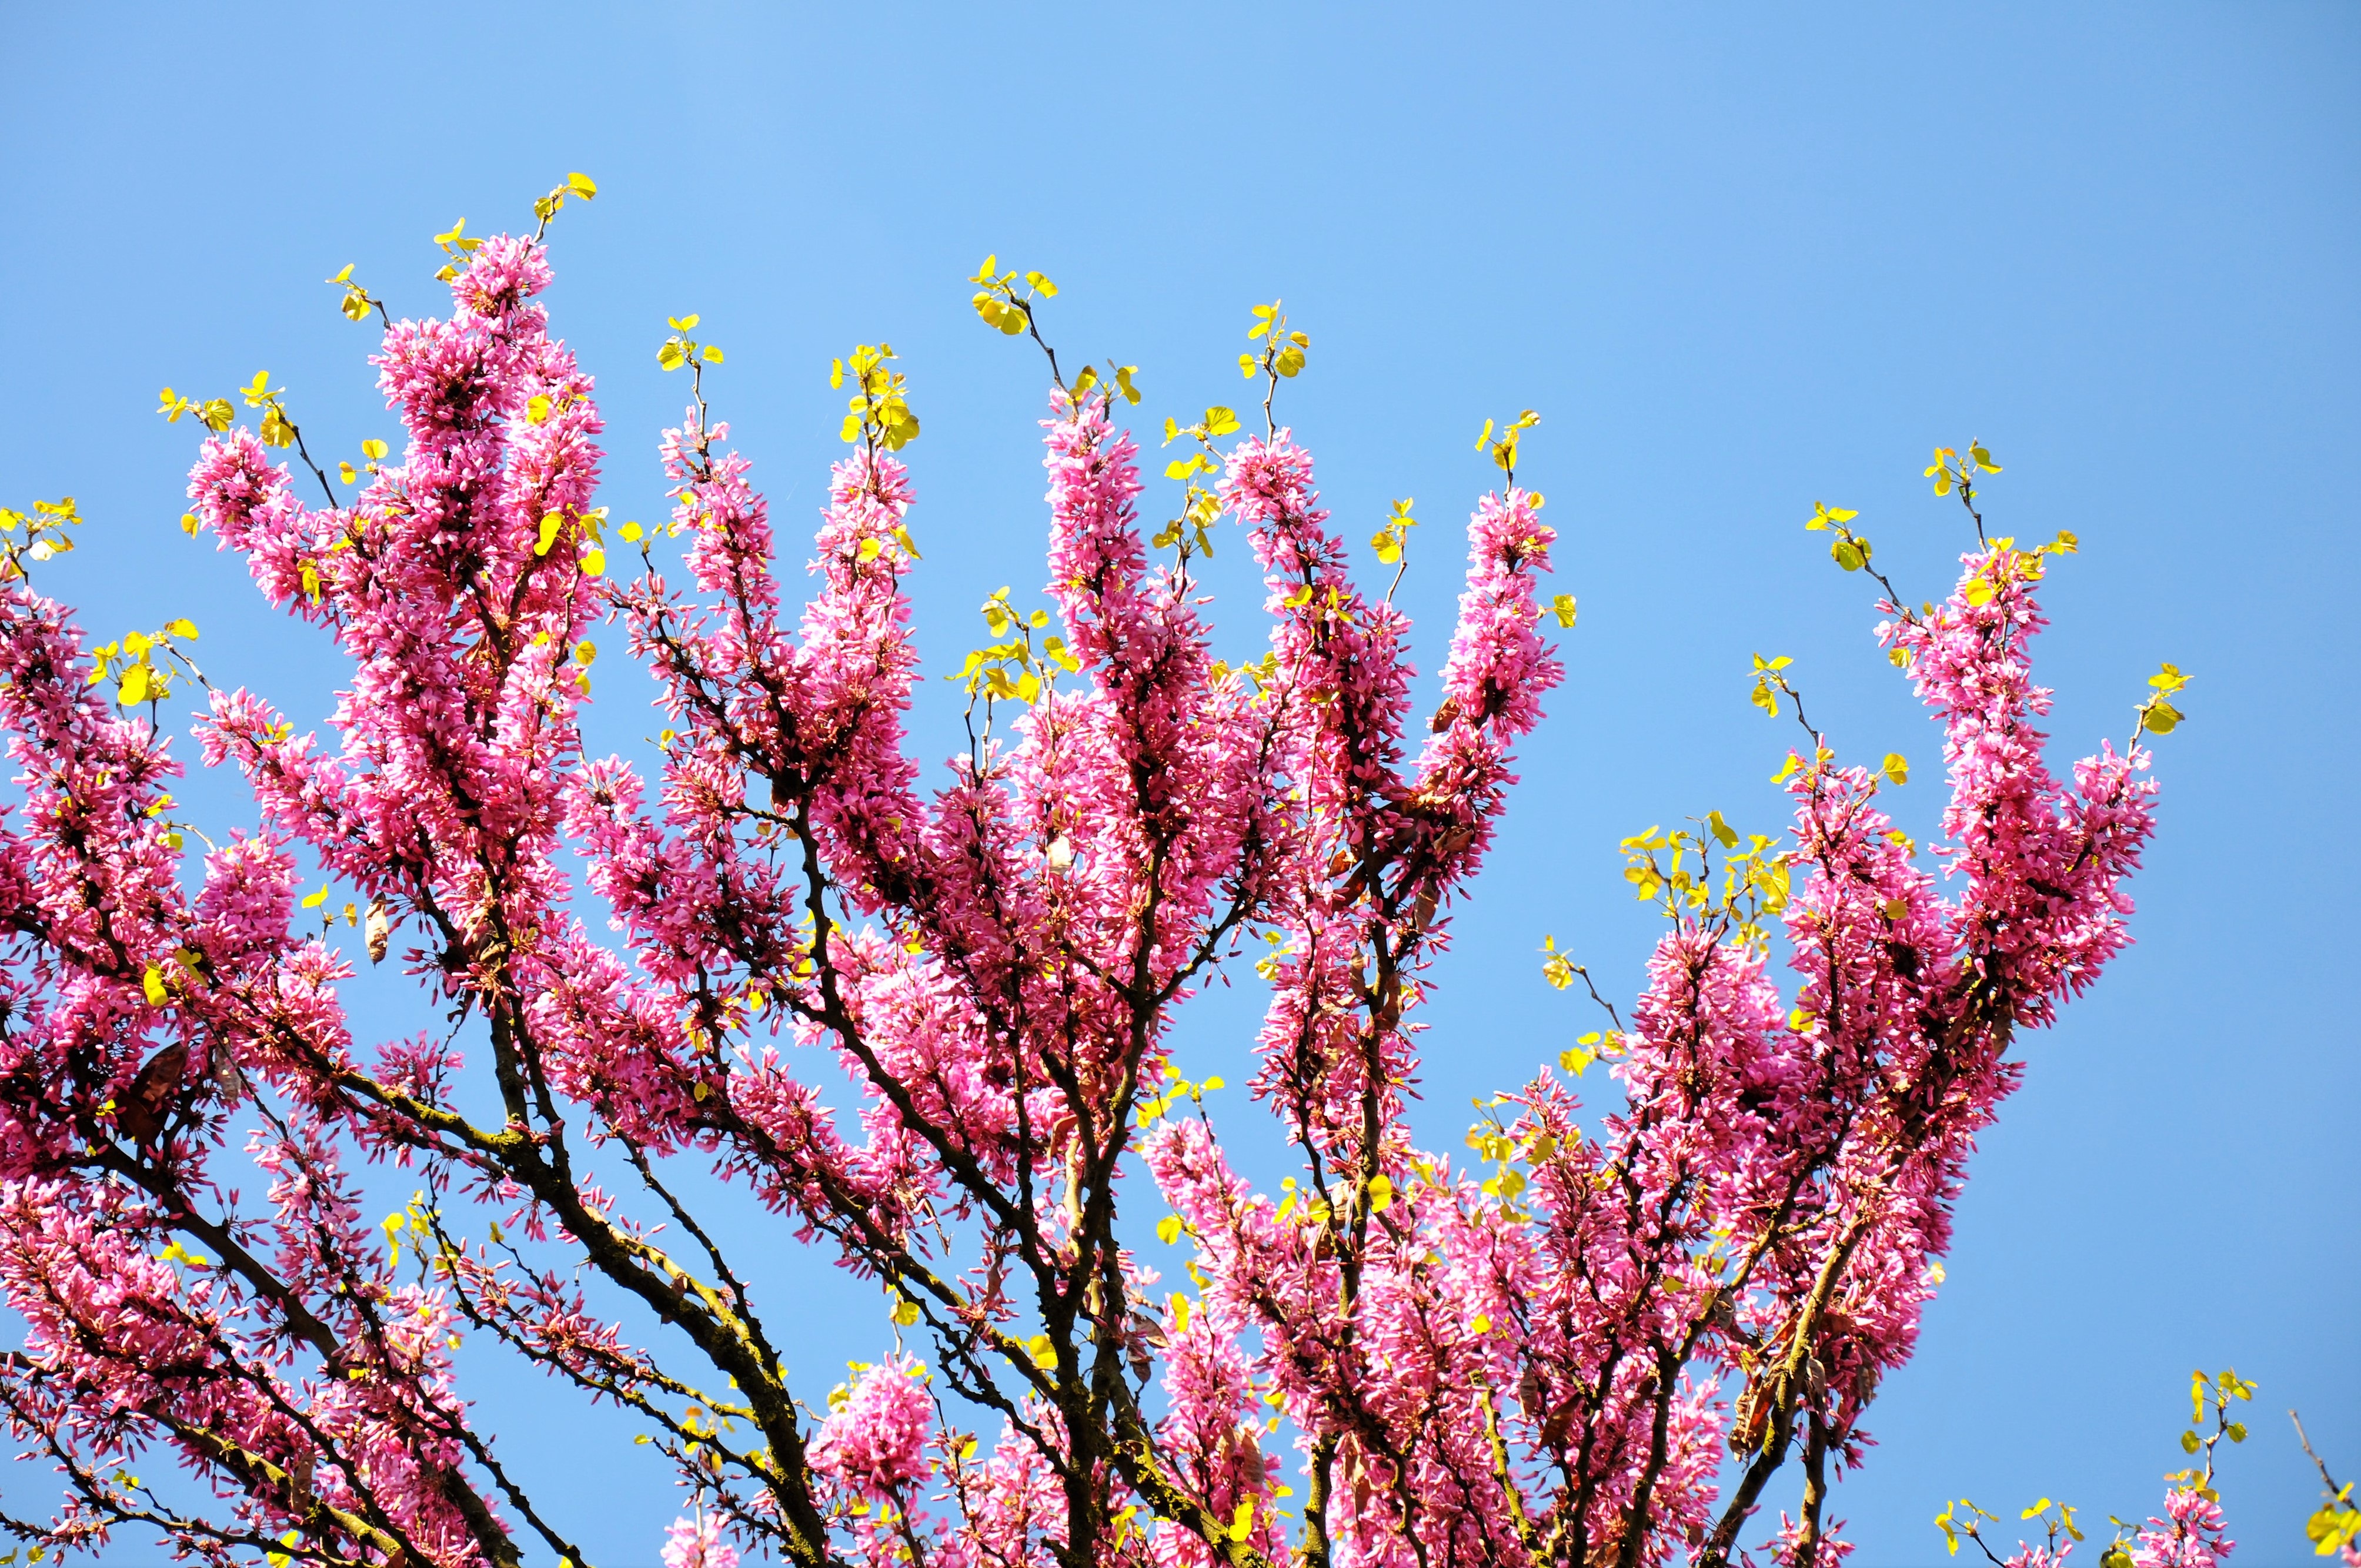
tree, branch, blossom, plant, sky, flower, bloom, food, spring, produce, flora, wildflower, shrub, flowering plant, judas tree, land plant